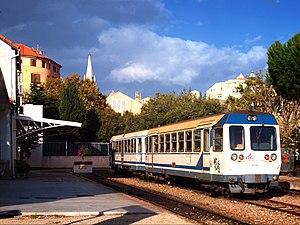
La gare de Calvi est une gare ferroviaire française de la ligne de Ponte-Leccia à Calvi, située dans le centre-ville de Calvi, dans le département de Haute-Corse et la Collectivité territoriale de Corse.